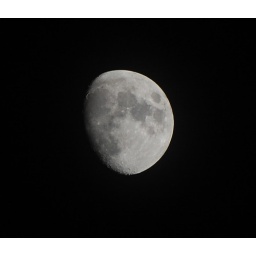
A clear shot of the surface of the moon. The lakes, craters and mountains are clearly visable in this photograph.